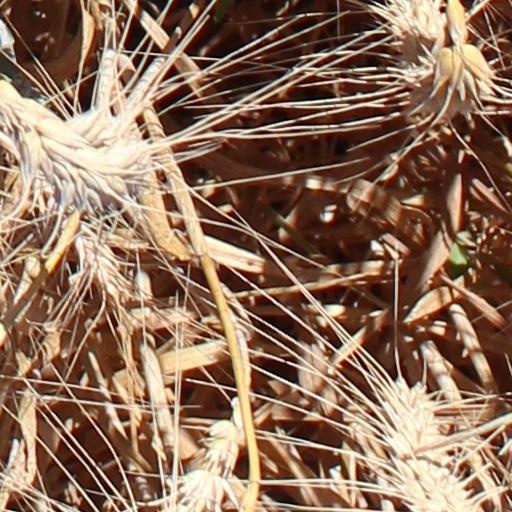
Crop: wheat